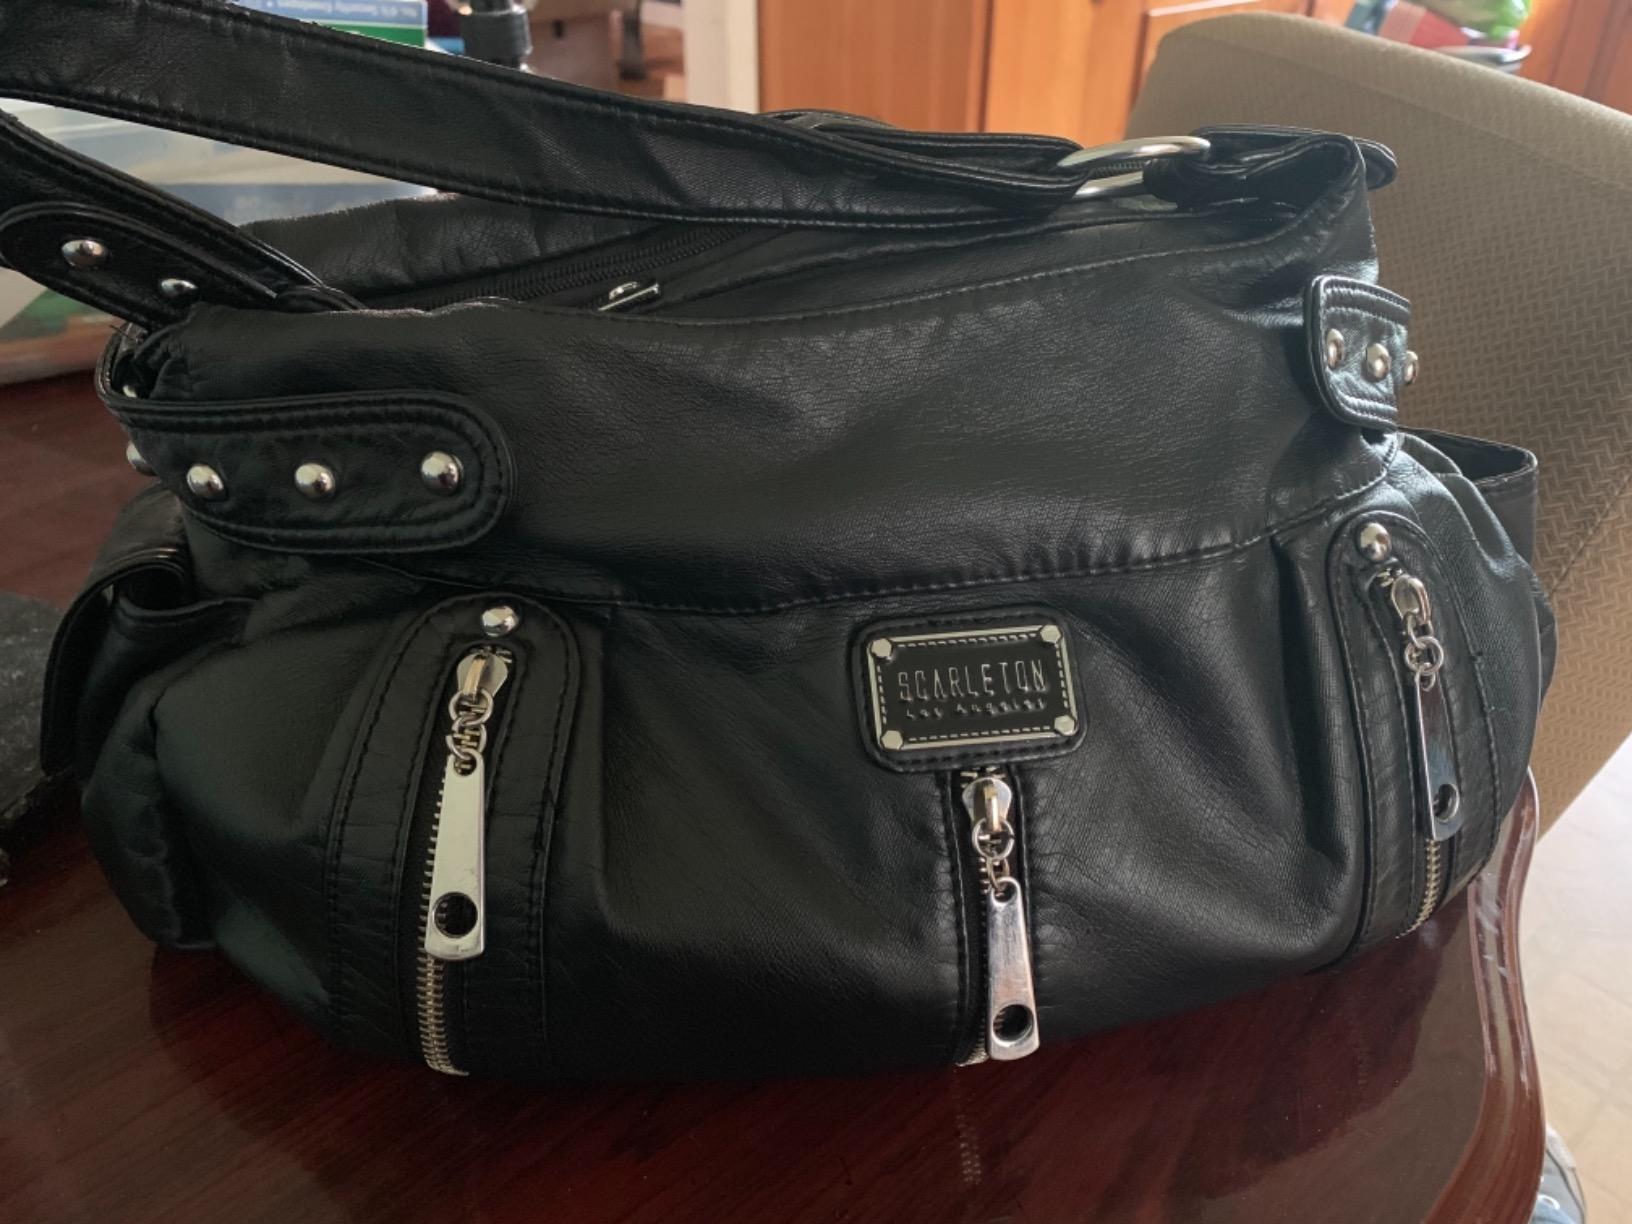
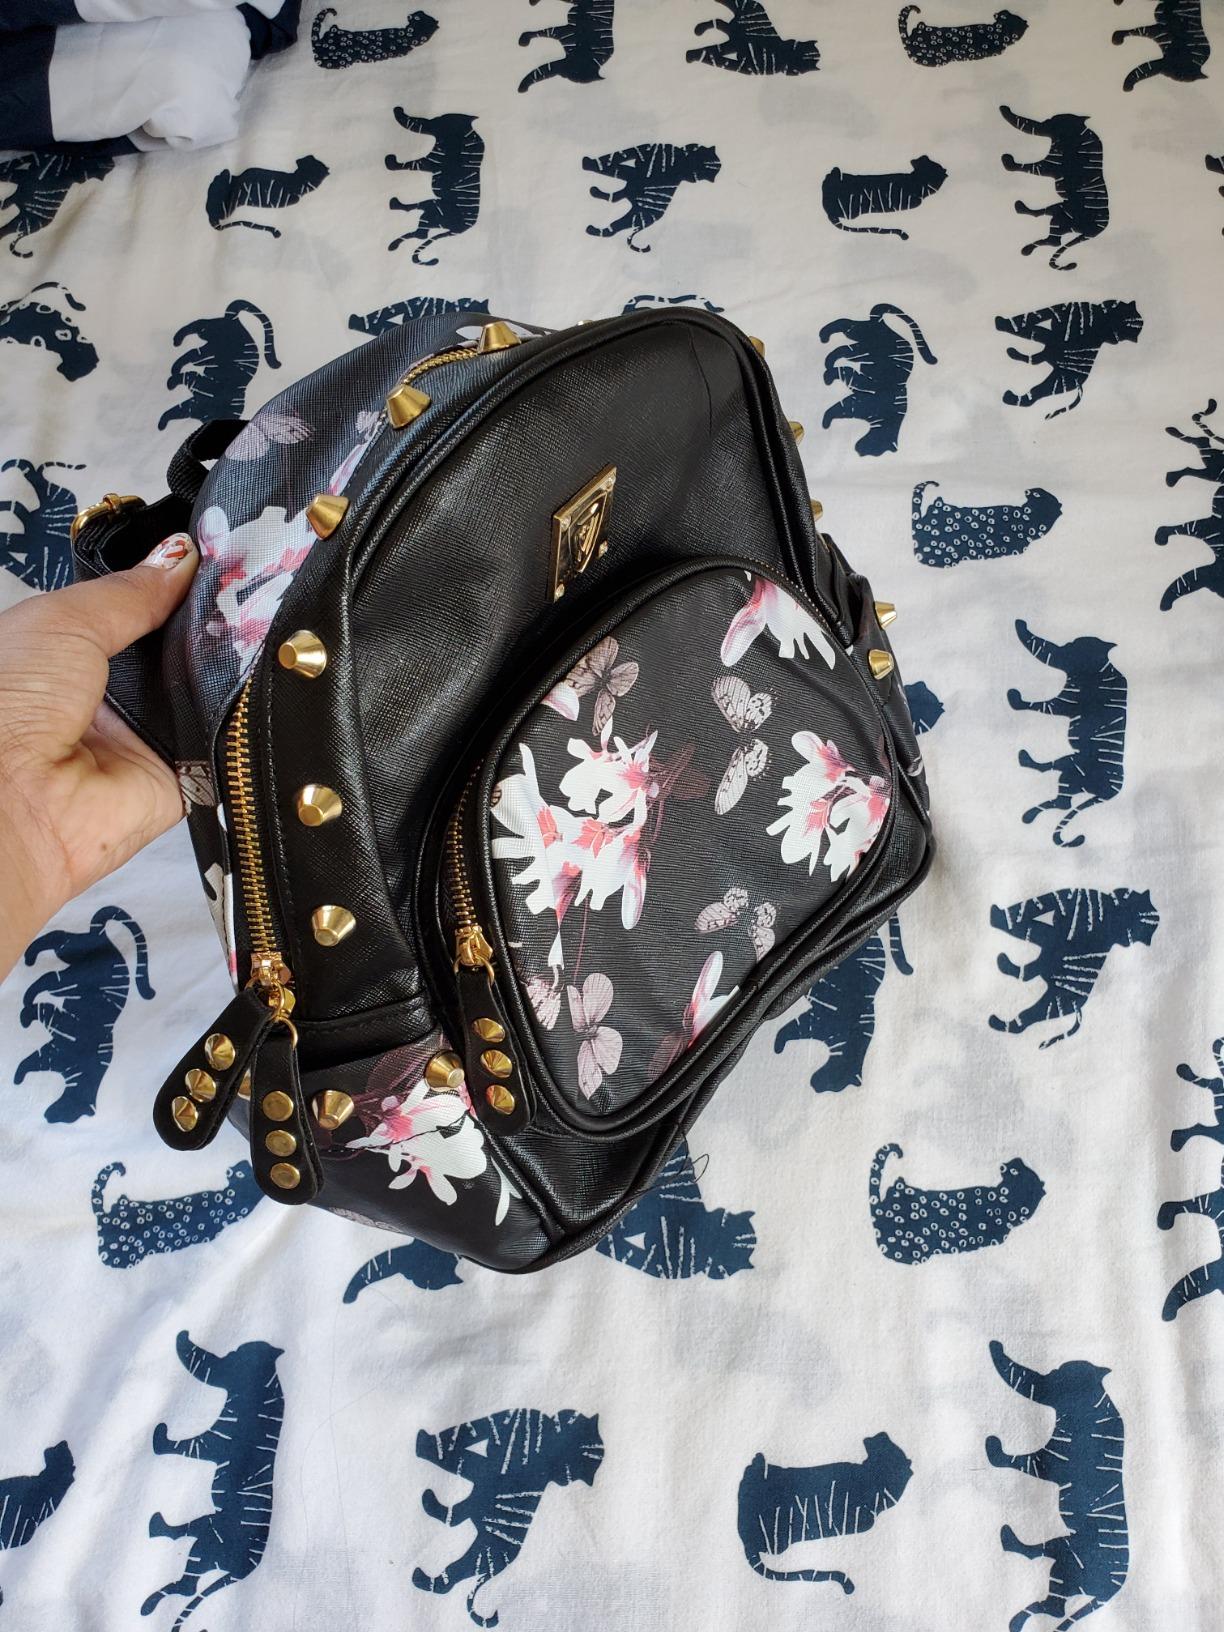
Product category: accessories_handbag
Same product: no